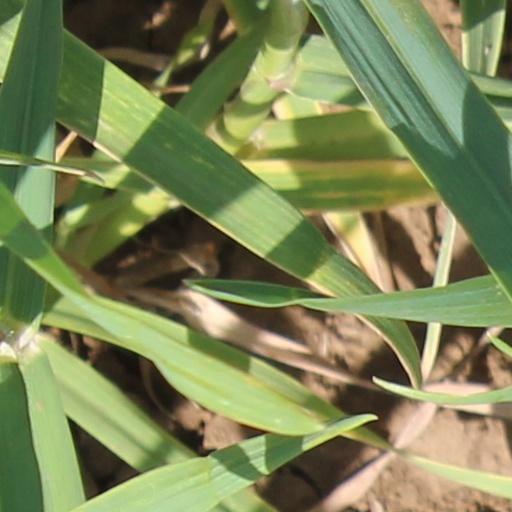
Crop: wheat